Rancho El Sur

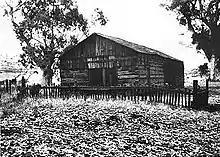
The Cooper cabin, originally built in April or May 1861, is the oldest surviving structure in Big Sur.

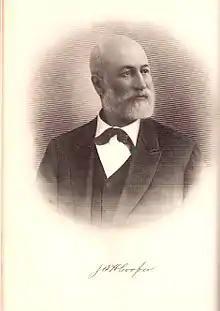
John Bautista Henry Cooper

On March 12, 1871, John B.R. Cooper's 40 year old son John B.H. married 18 year old Martha Brawley, a cousin of Abraham Lincoln, at the San Carlos Cathedral. After John B.R. Cooper's death in 1872, the ranch was divided into four parts: son John B.H. Cooper received the northern-most section. John B.R. Cooper's widow Maria Encarnación Vallejo received section two of the land. Their two surviving daughters, Anna Maria de Guadalupe Cooper and Francisca Guadalupe Amelia Cooper, received sections three and four.